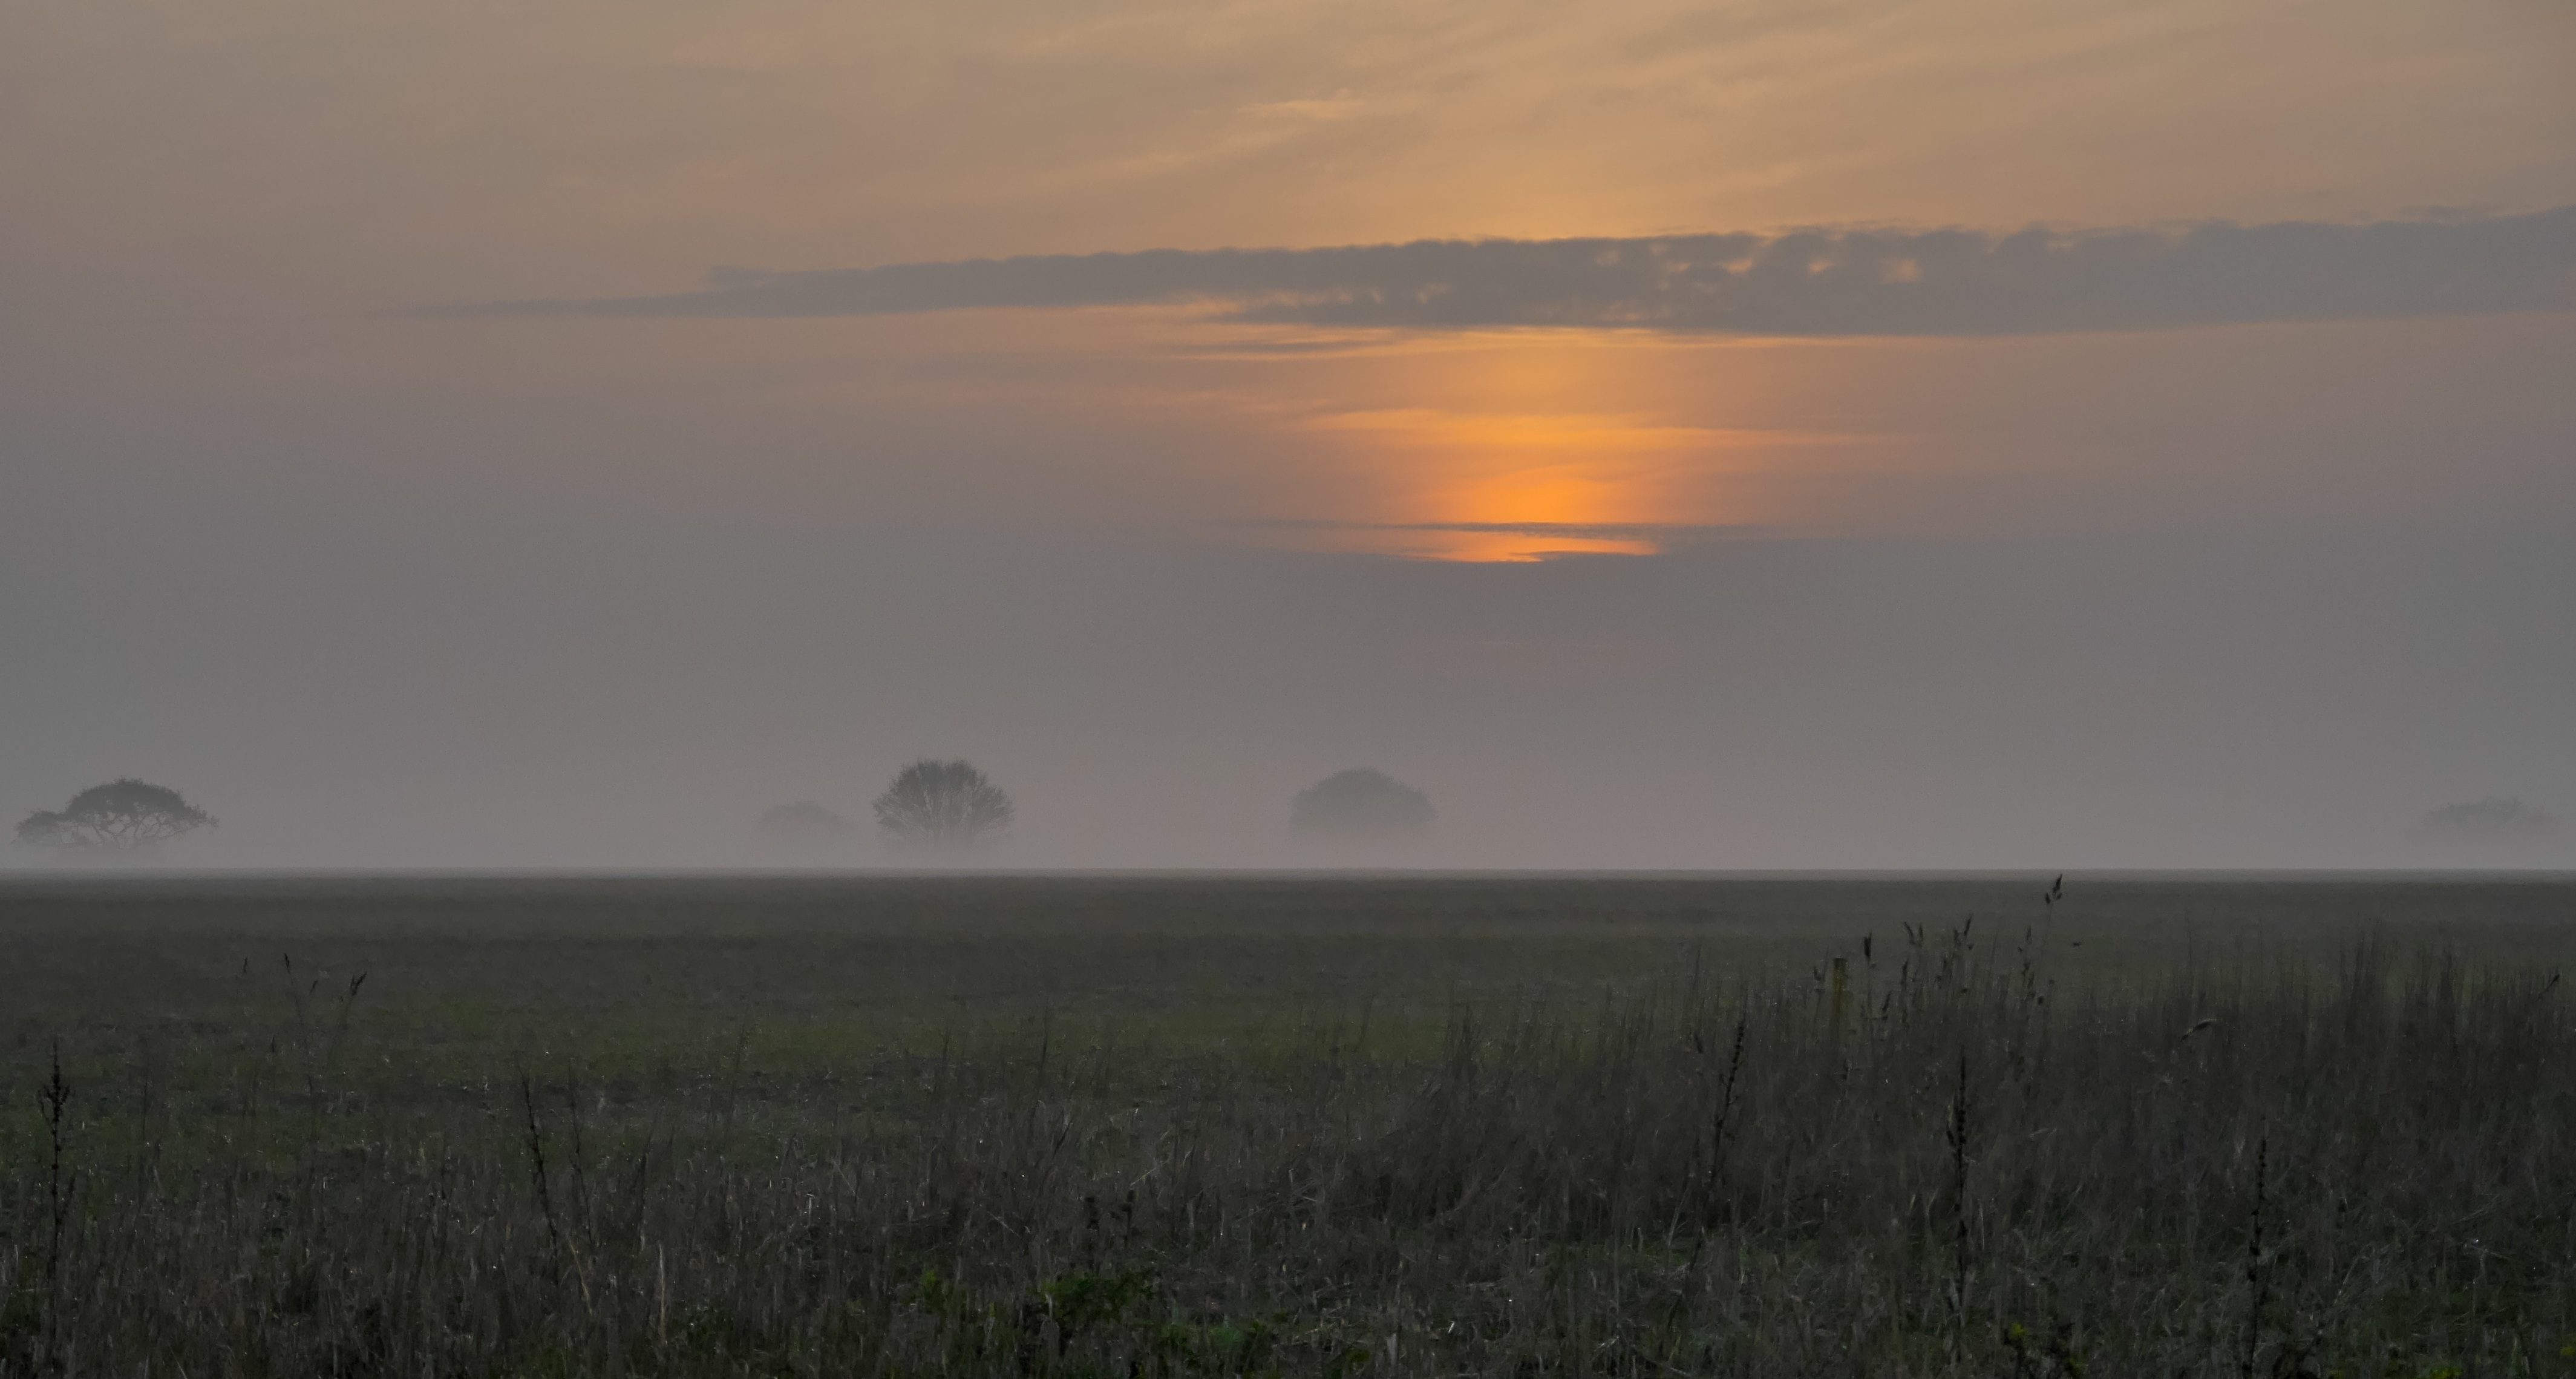
horizon, marsh, cloud, fog, sunrise, sunset, mist, field, prairie, sunlight, morning, hill, dawn, atmosphere, dusk, evening, weather, haze, plain, grassland, wetland, plateau, habitat, ecosystem, steppe, natural environment, atmospheric phenomenon